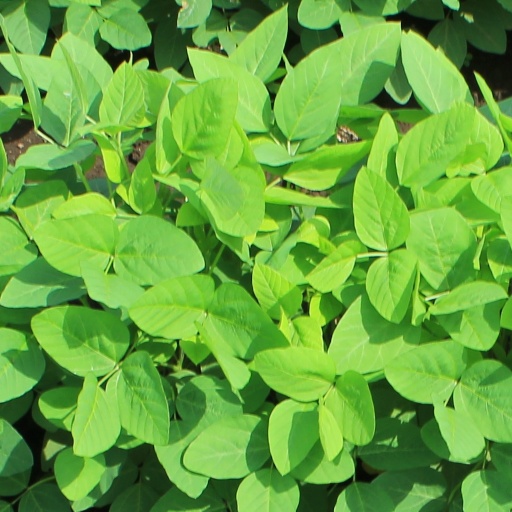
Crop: soybean